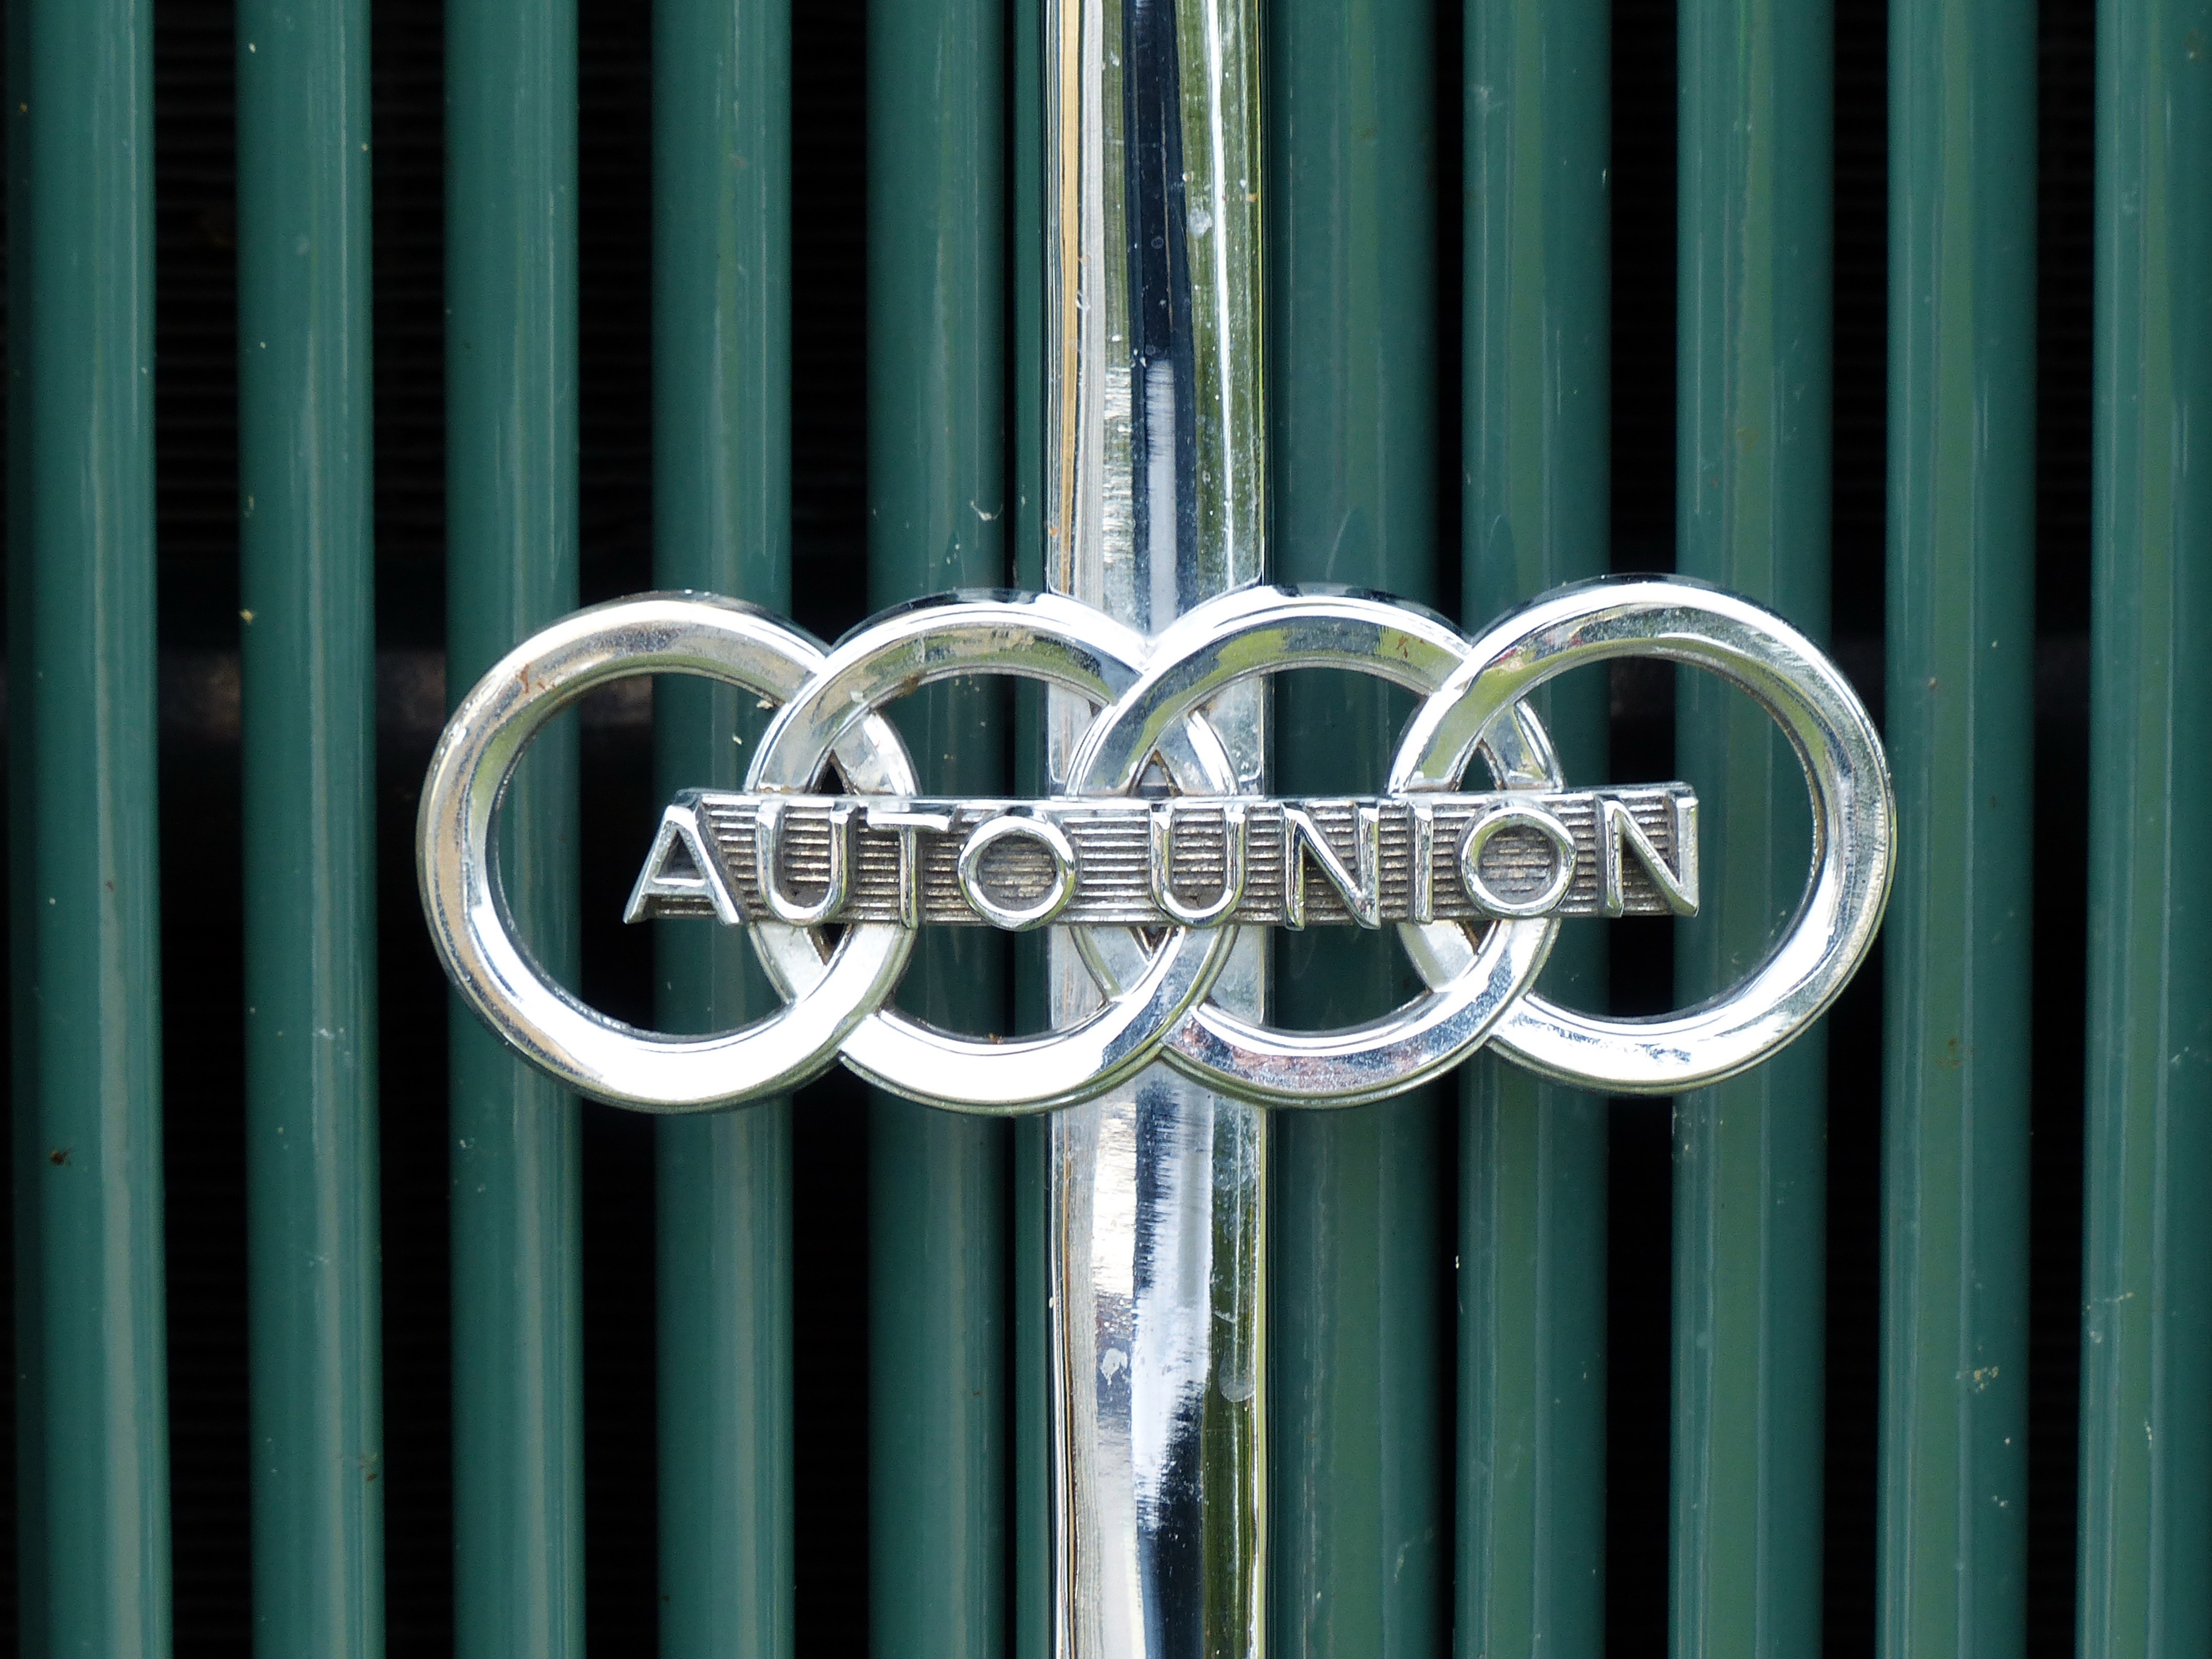
wheel, number, line, vehicle, symbol, metal, auto, circle, emblem, automotive, font, logo, oldtimer, auto union